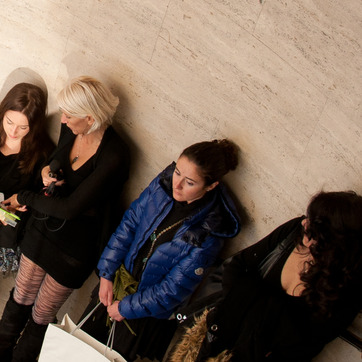
Material: skin